Needle valve

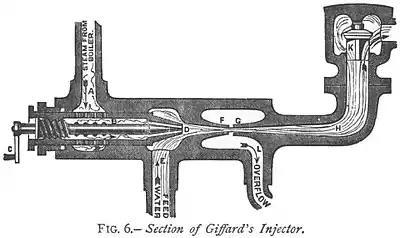
Giffard steam water injector (B-needle valve).

A needle valve is a type of valve with a small port and a threaded, needle-shaped plunger. It allows precise regulation of flow, although it is generally only capable of relatively low flow rates.